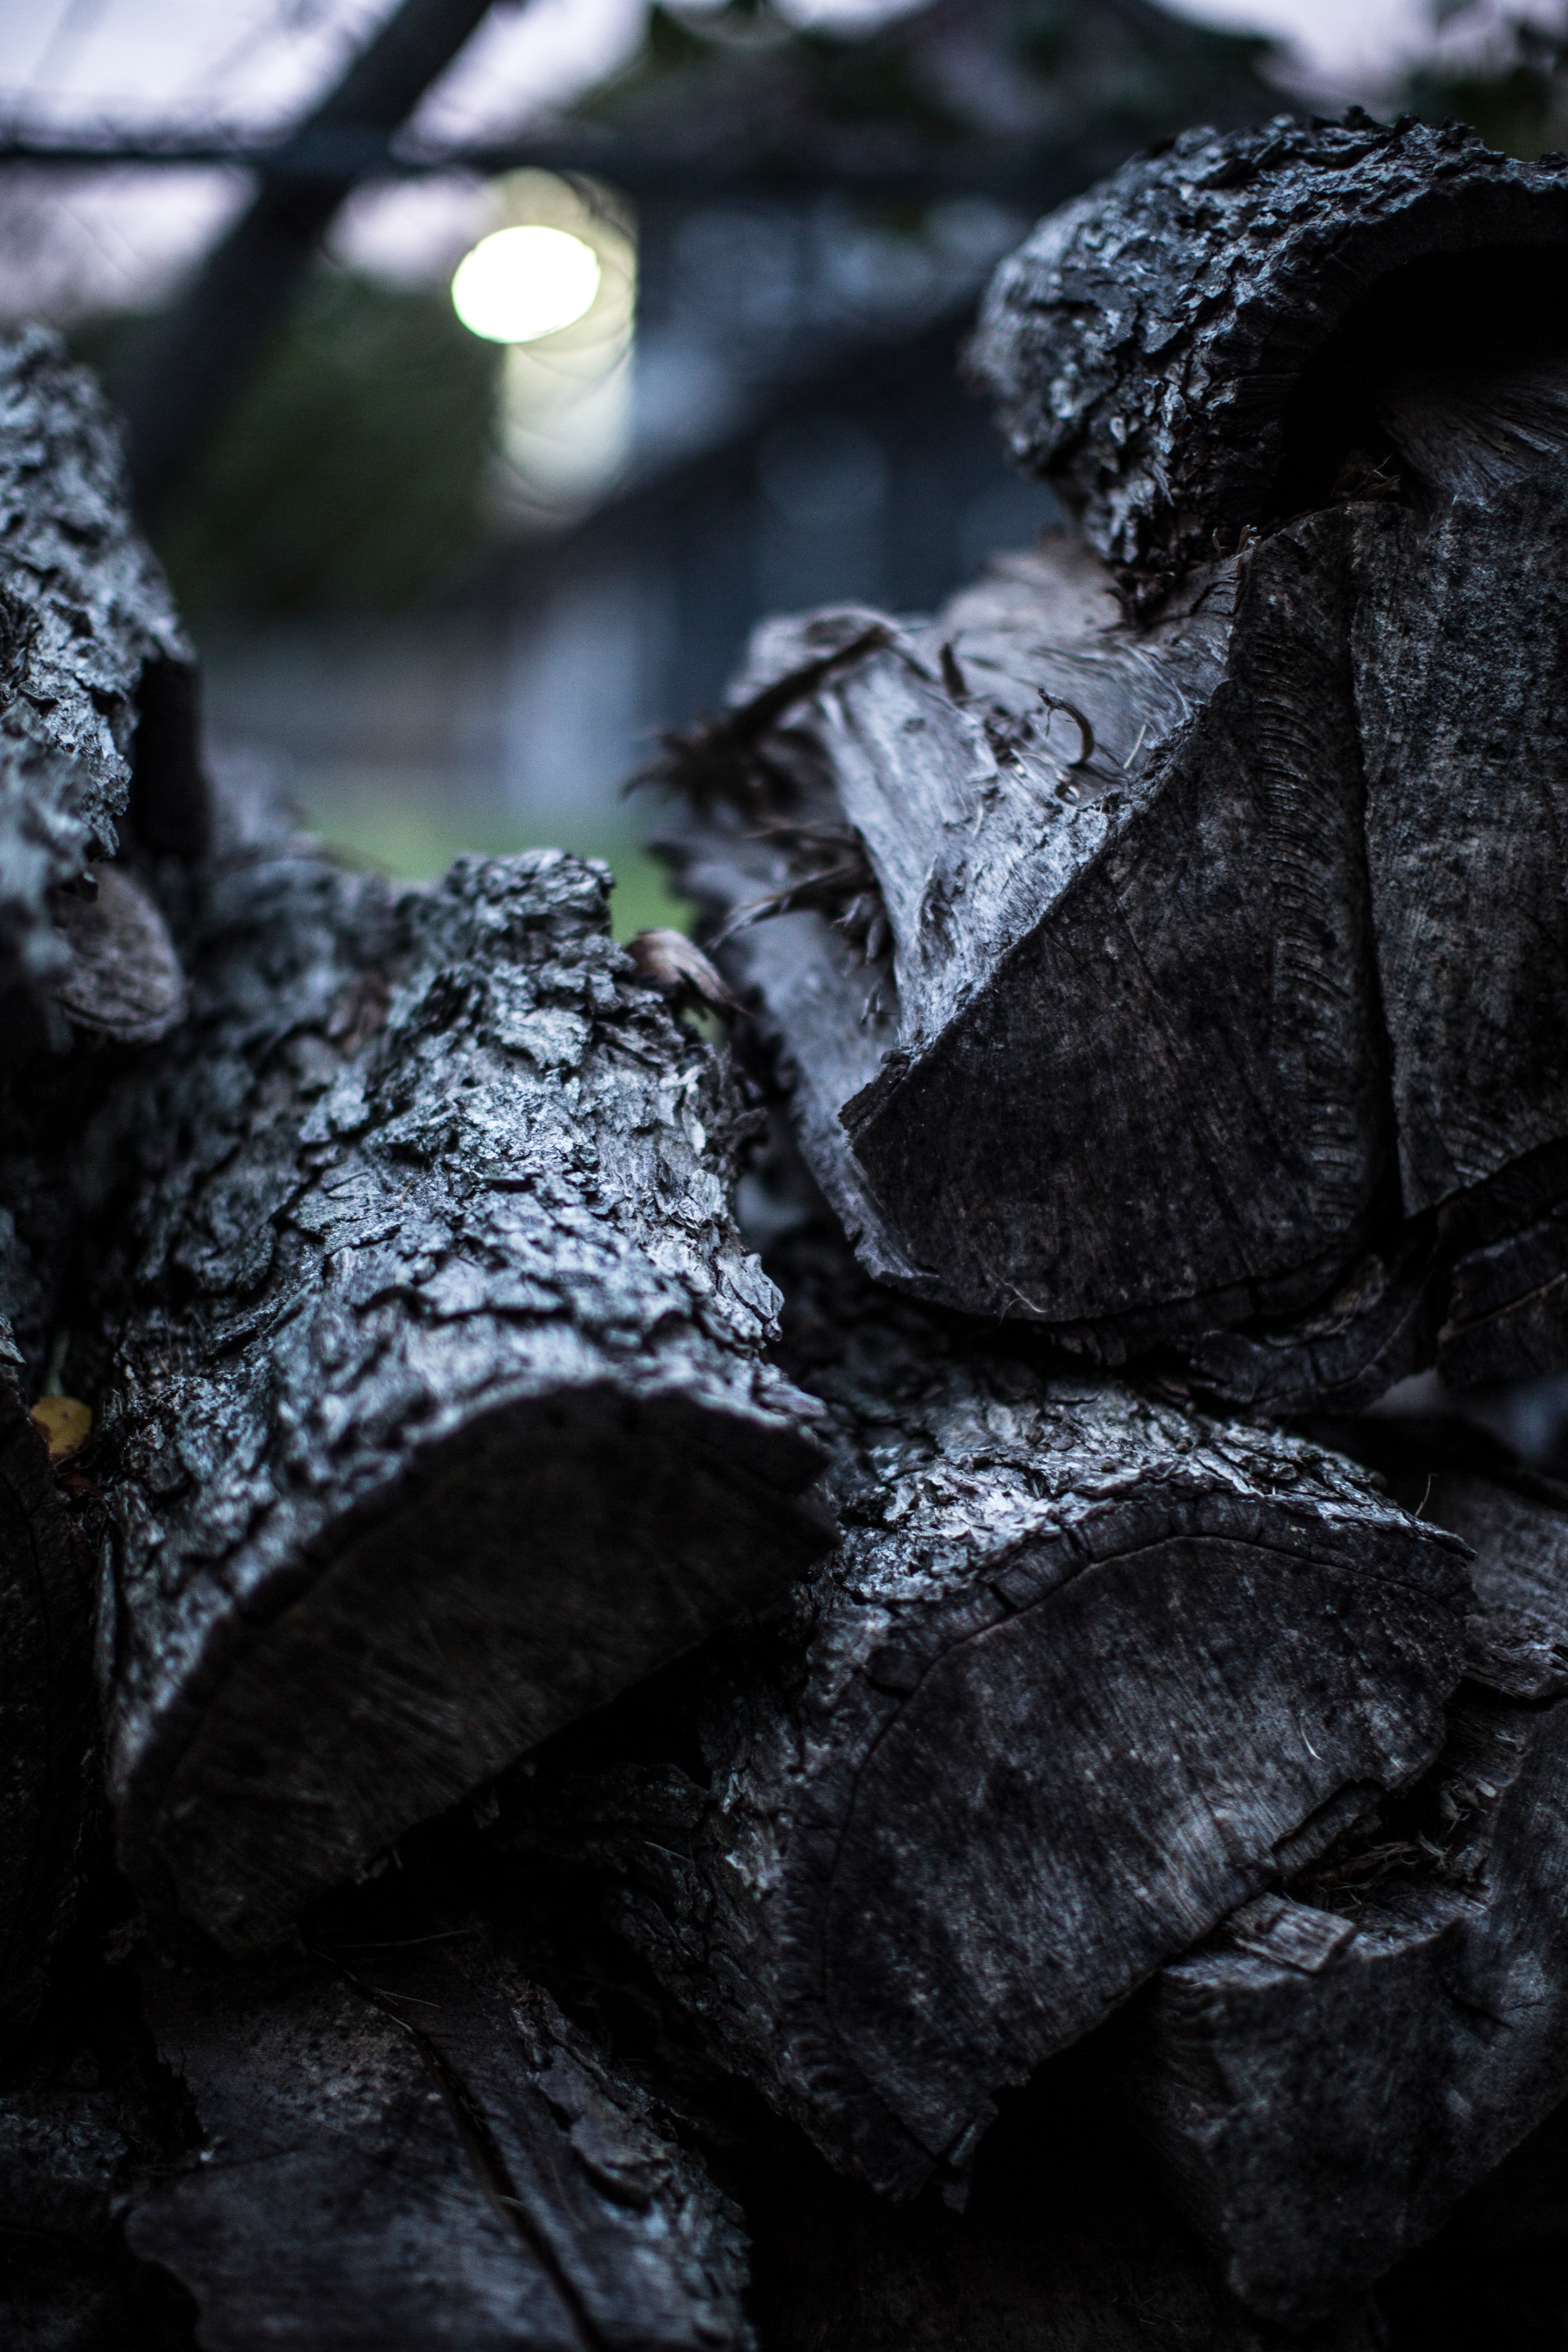
tree, nature, rock, light, black and white, sunlight, leaf, darkness, black, monochrome, material, close up, monochrome photography